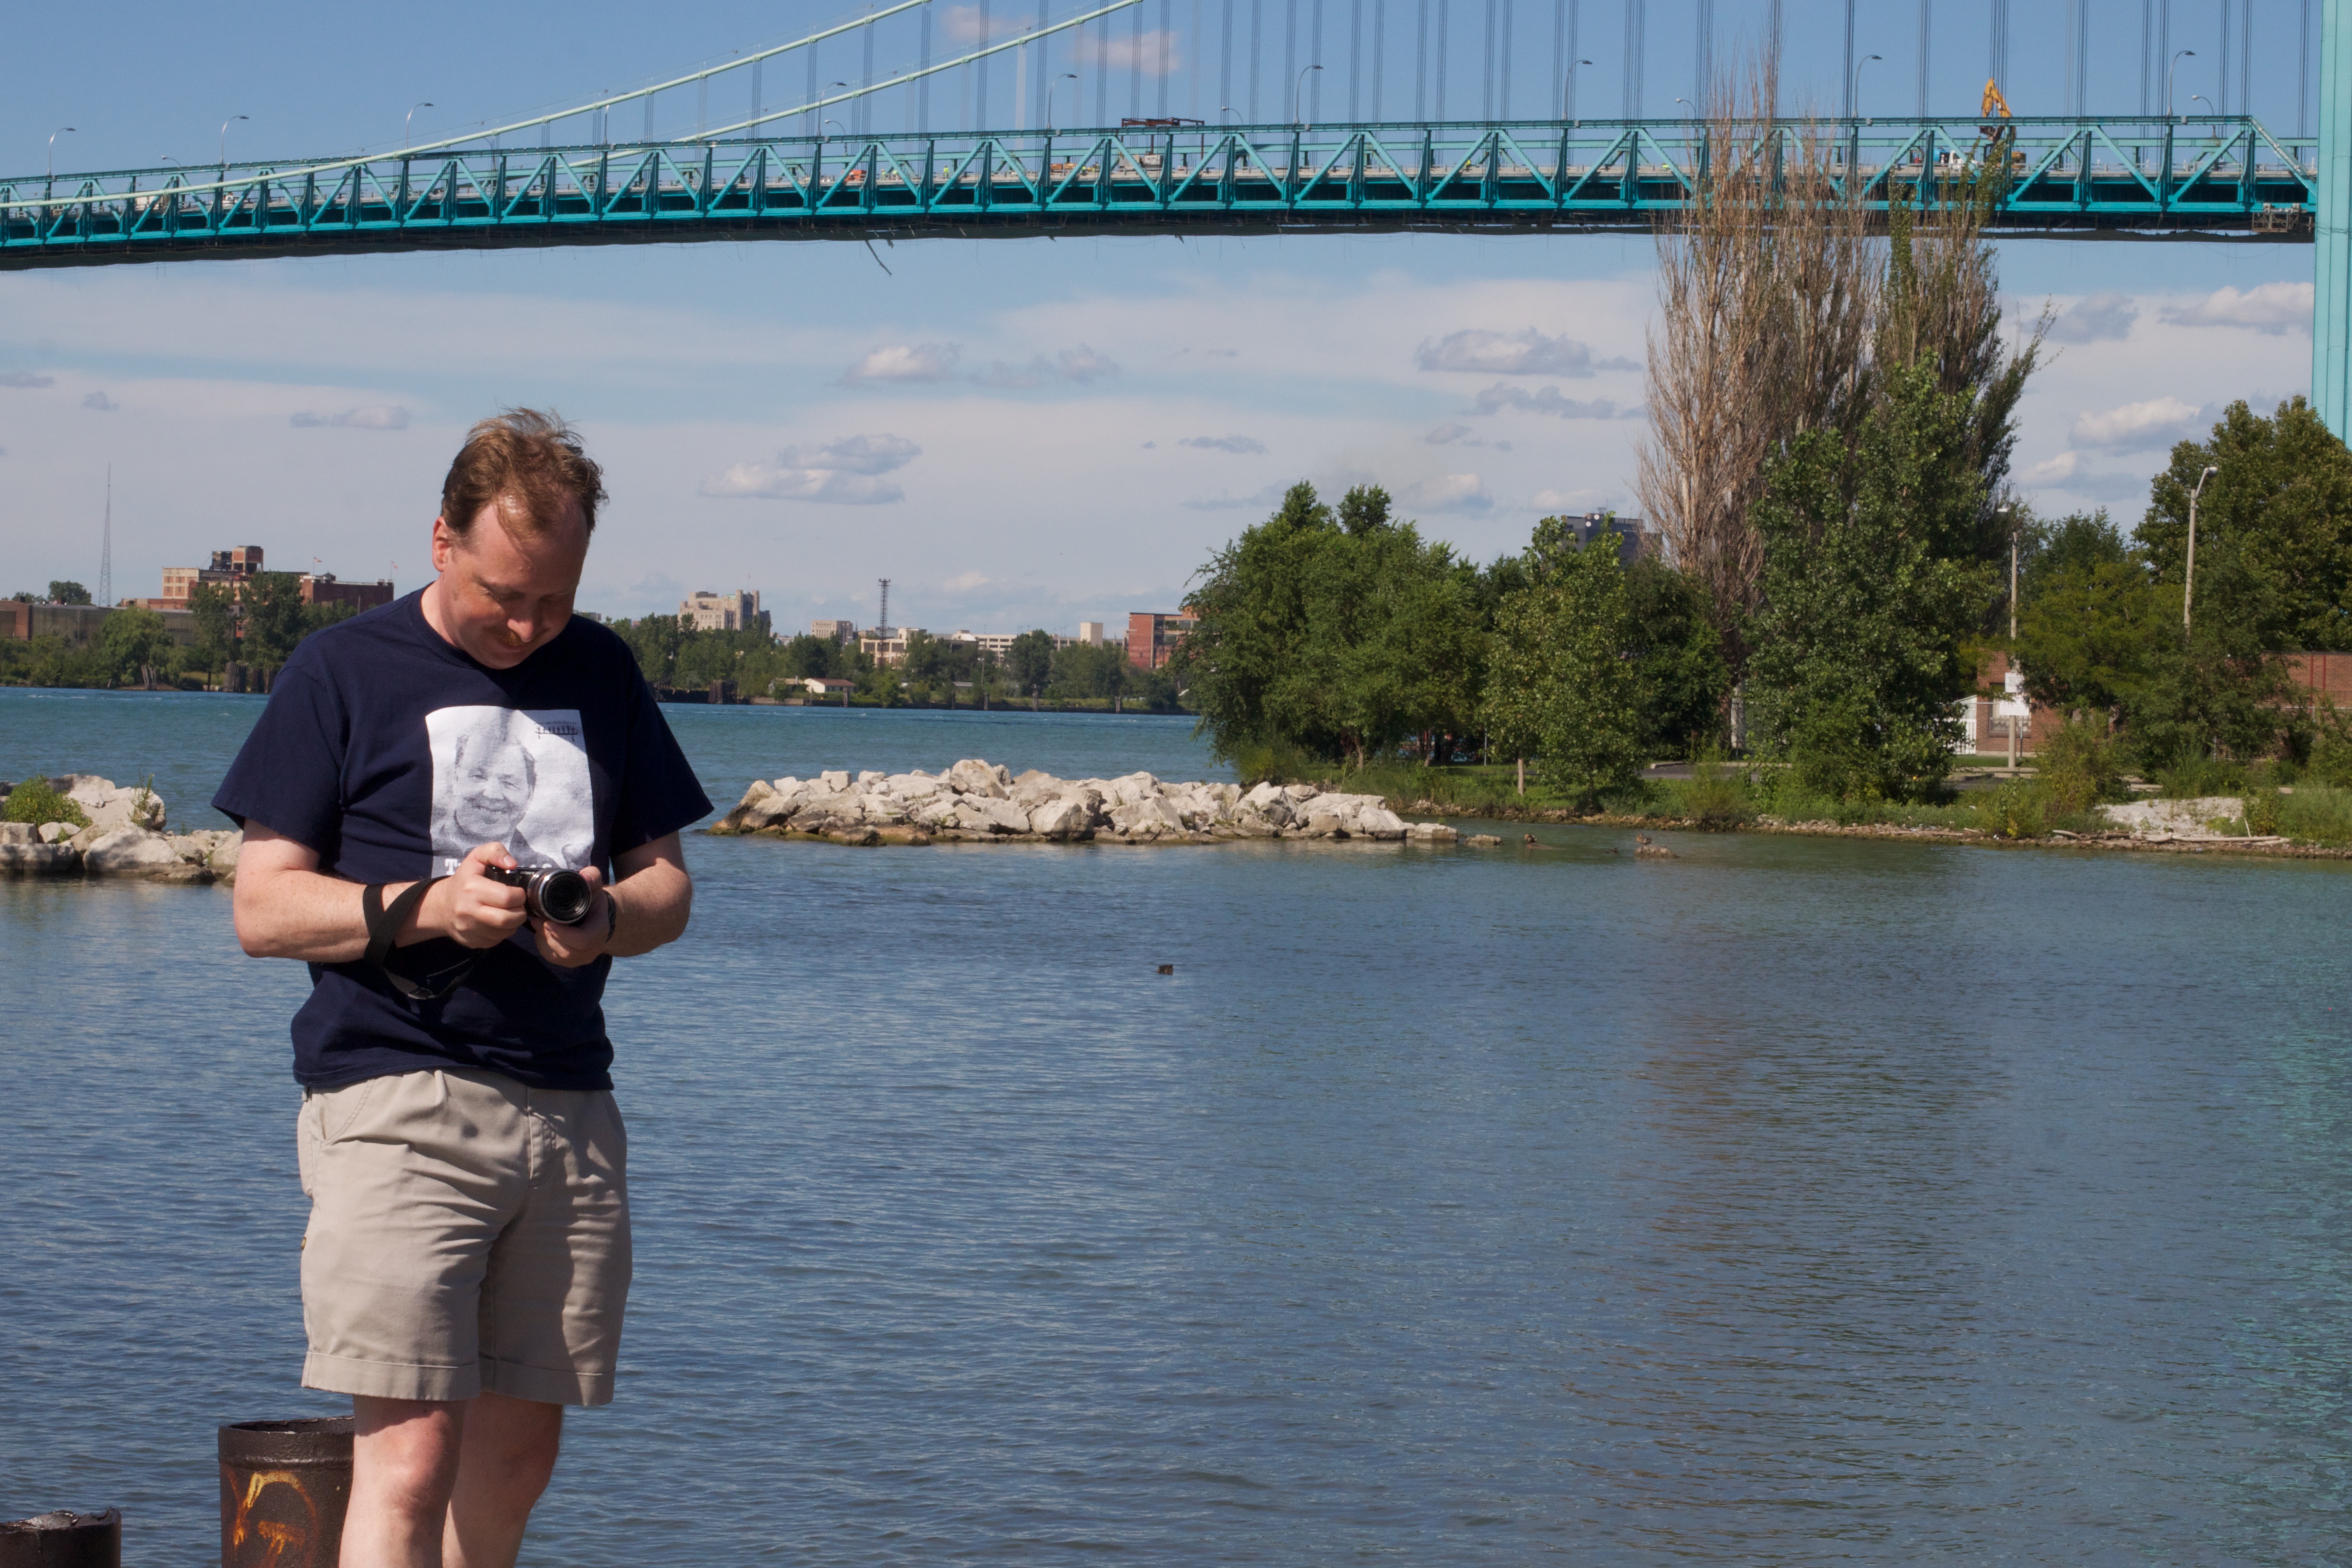
sea, water, bridge, lake, river, vacation, tourism, odyssey